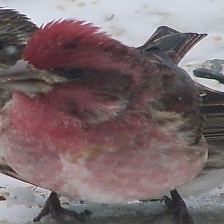
Species: PURPLE FINCH
Scientific name: HAEMORHOUS PURPUREUS
ImageNet parent category: house_finch